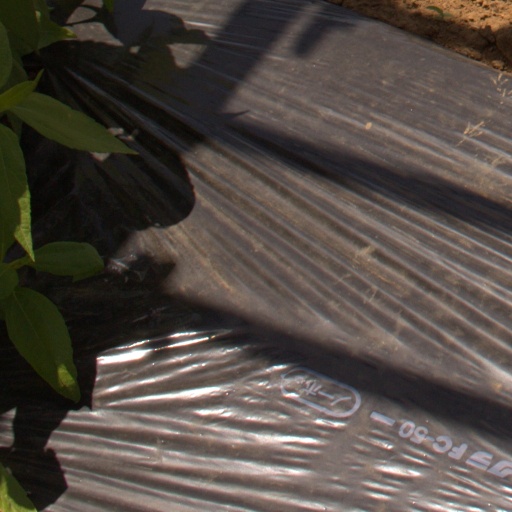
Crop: Jerusalem artichoke